Music of Colombia

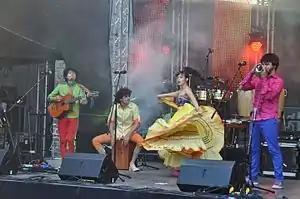
The Afro-Colombian ensemble Monsieur Periné mixes cumbian sounds with a gypsy-swing style.

Cumbia's form was solidified in the 1940s when it spread from the rural countryside to urban and middle-class audiences. Mambo, big band and porro brass band influences were combined by artists like Lucho Bermúdez to form a refined form of cumbia that soon entered the Golden Age of Cumbia during the 1950s. Discos Fuentes, the largest and most influential record label in the country, was founded during this time. Fruko, known as the "Godfather of Salsa", introduced Cuban salsa to Colombia and helped bring Discos Fuentes to national prominence by finding artists like La Sonora Dinamita, who brought cumbia to Mexico, where it remains popular.